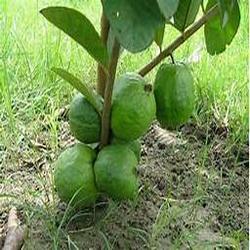
Label: Guava